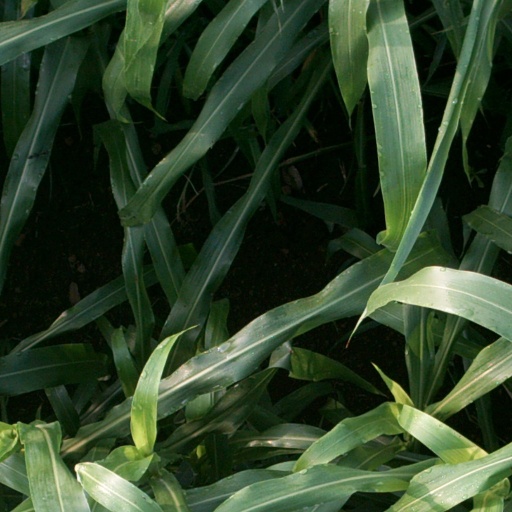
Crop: sorghum